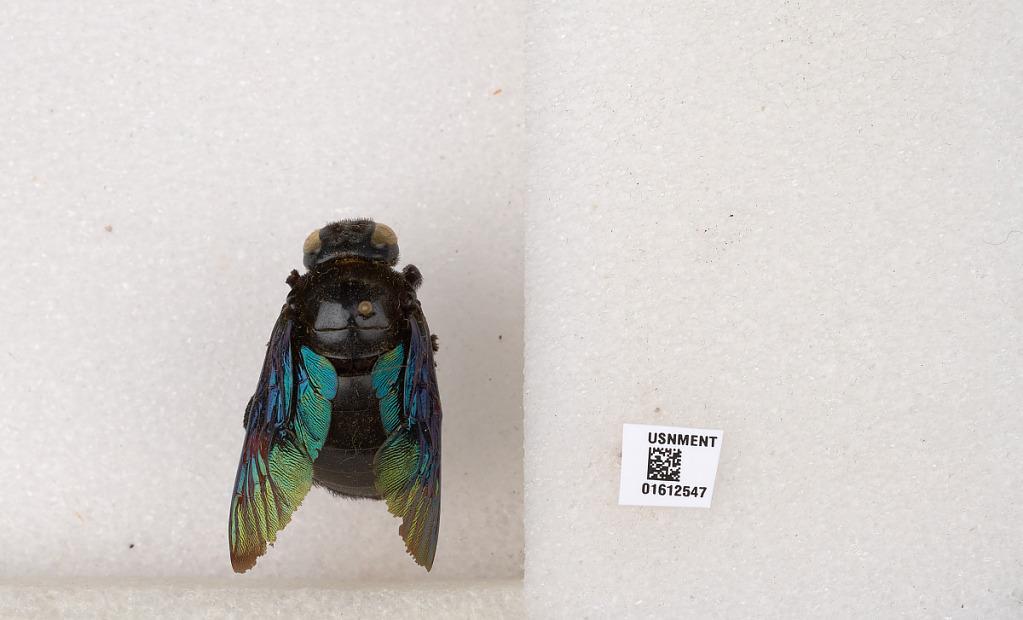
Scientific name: Xylocopa